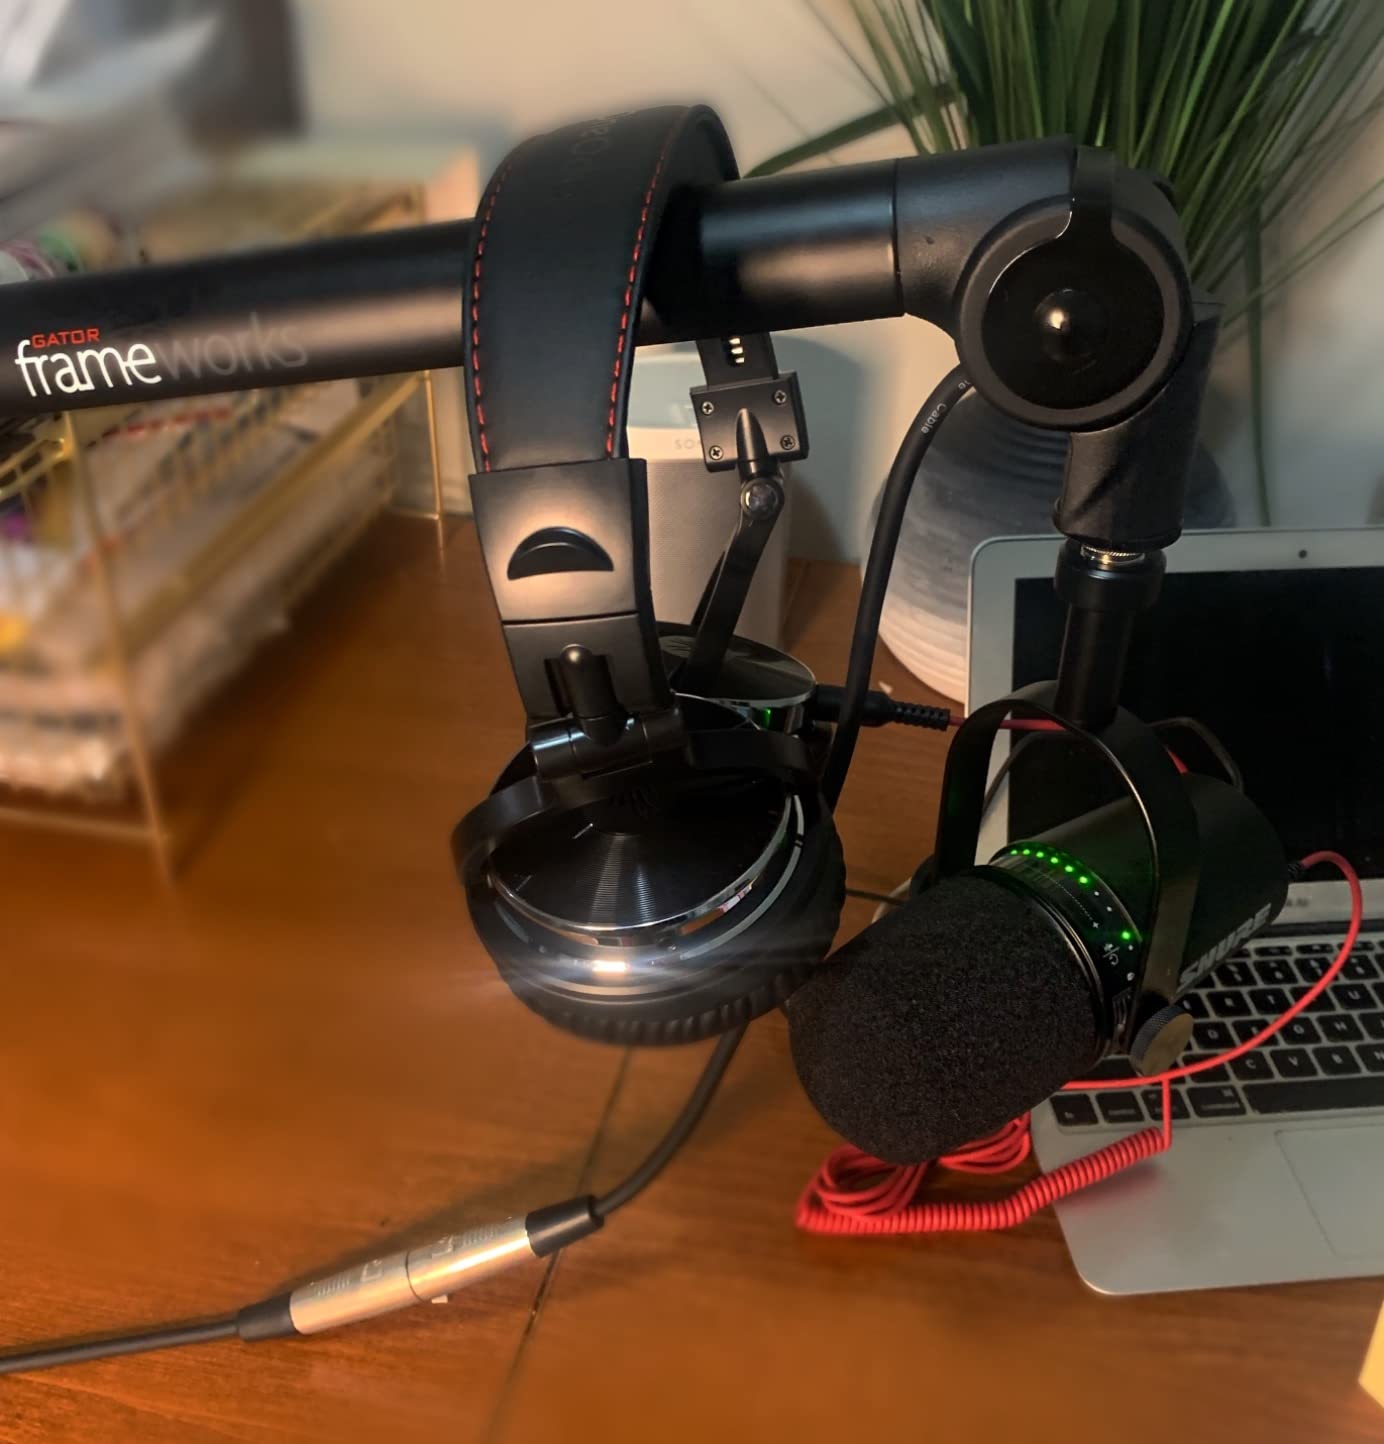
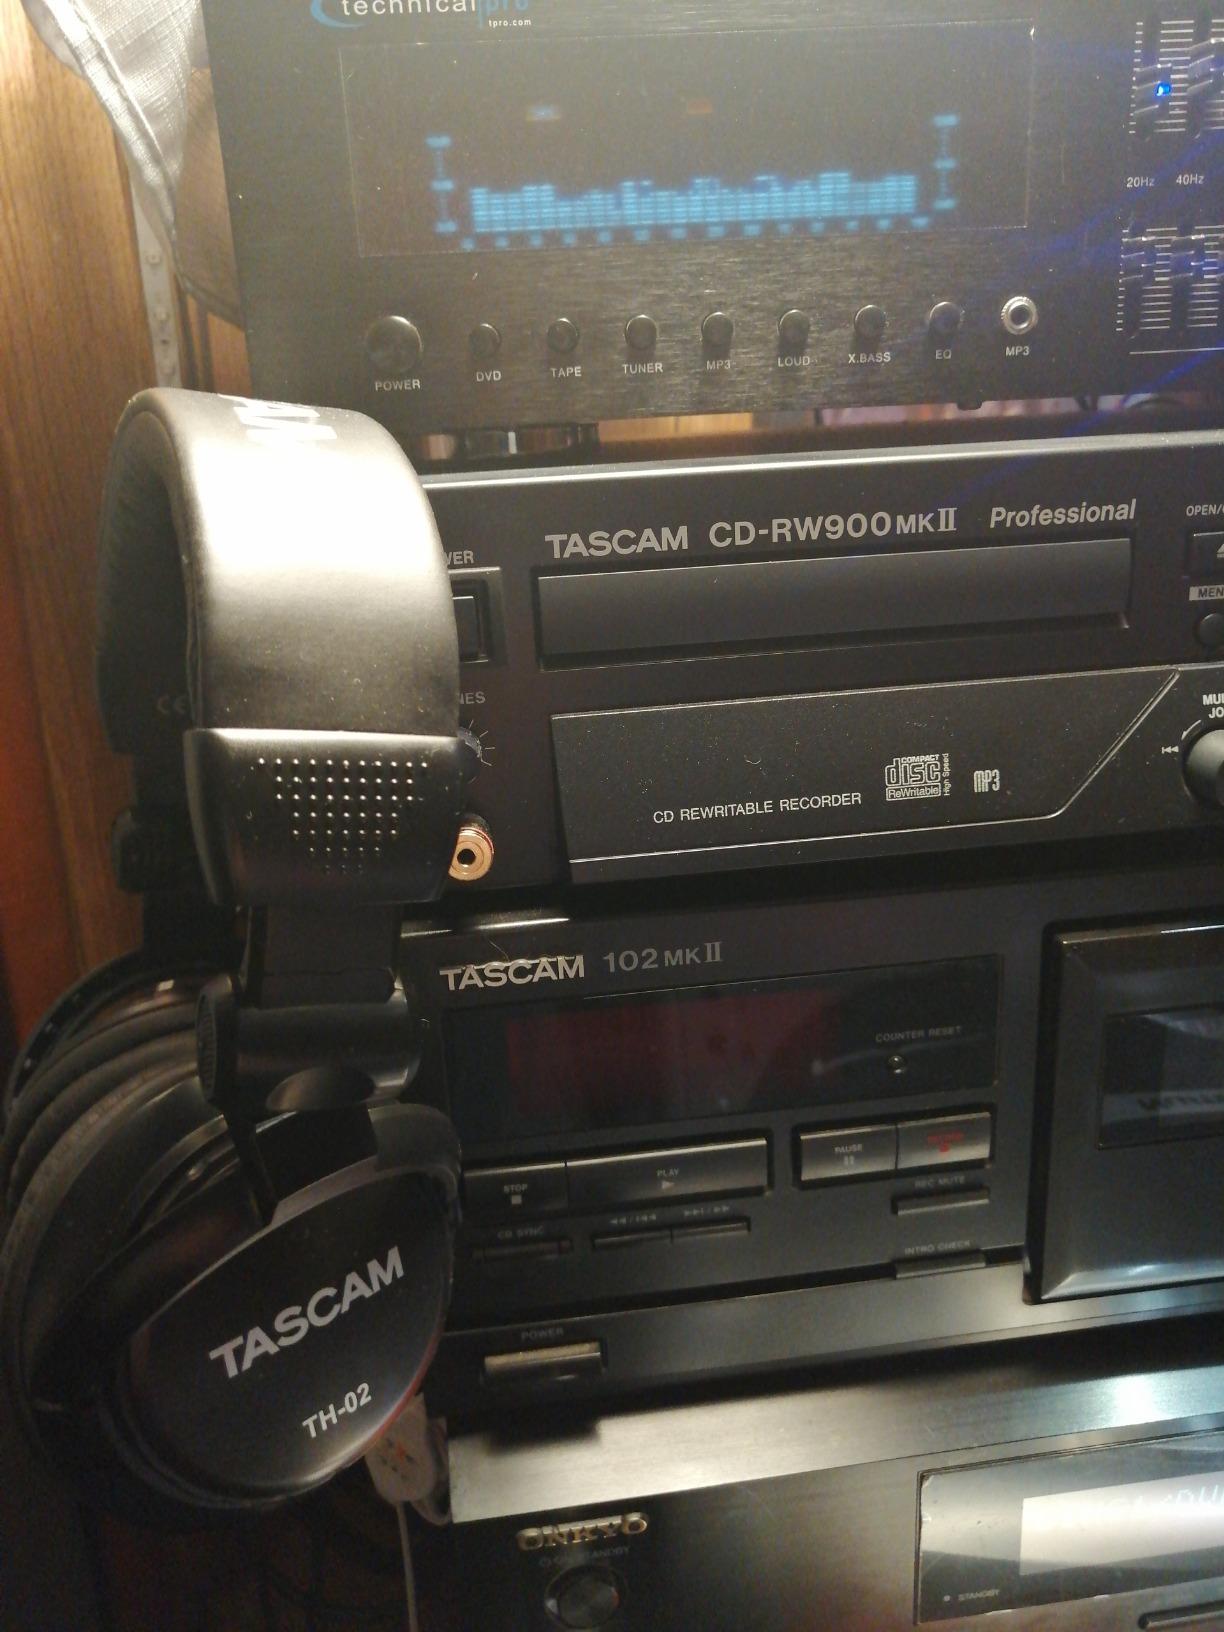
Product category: headphones
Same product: no